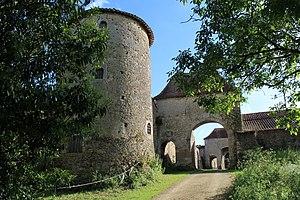
Manoir de Ponsay
Cet article recense les monuments historiques de la Vendée, en France.
Chantonnay est une commune française située dans le département de la Vendée en région Pays de la Loire.